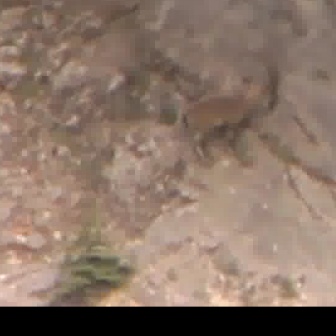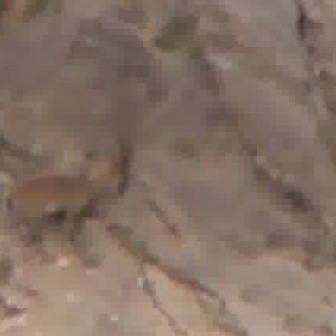
  Please identify the target specified by the bounding box [178,62,279,162] in the first image and locate it in the second image. Return the coordinates in [x_min,y_min,x_max,y_max] format.
Answer: [2,128,131,258]